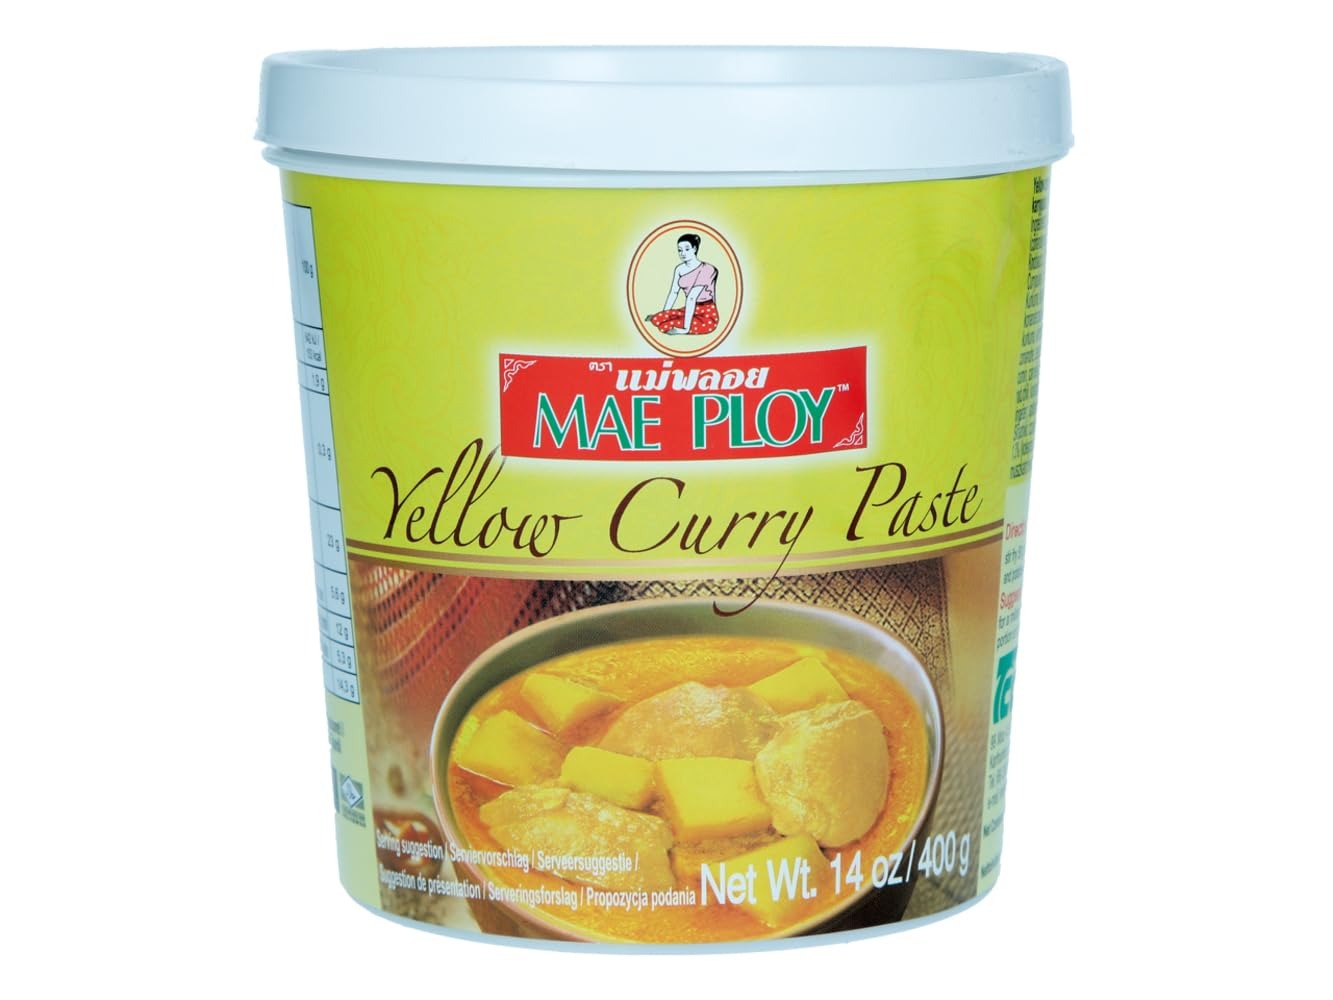
Item Name: Mae Ploy Yellow Curry Paste (24x14OZ)
Product Description: Yellow Curry Paste
Value: 336.0
Unit: Ounce

Price: 8.915